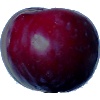
Label: Plum 2